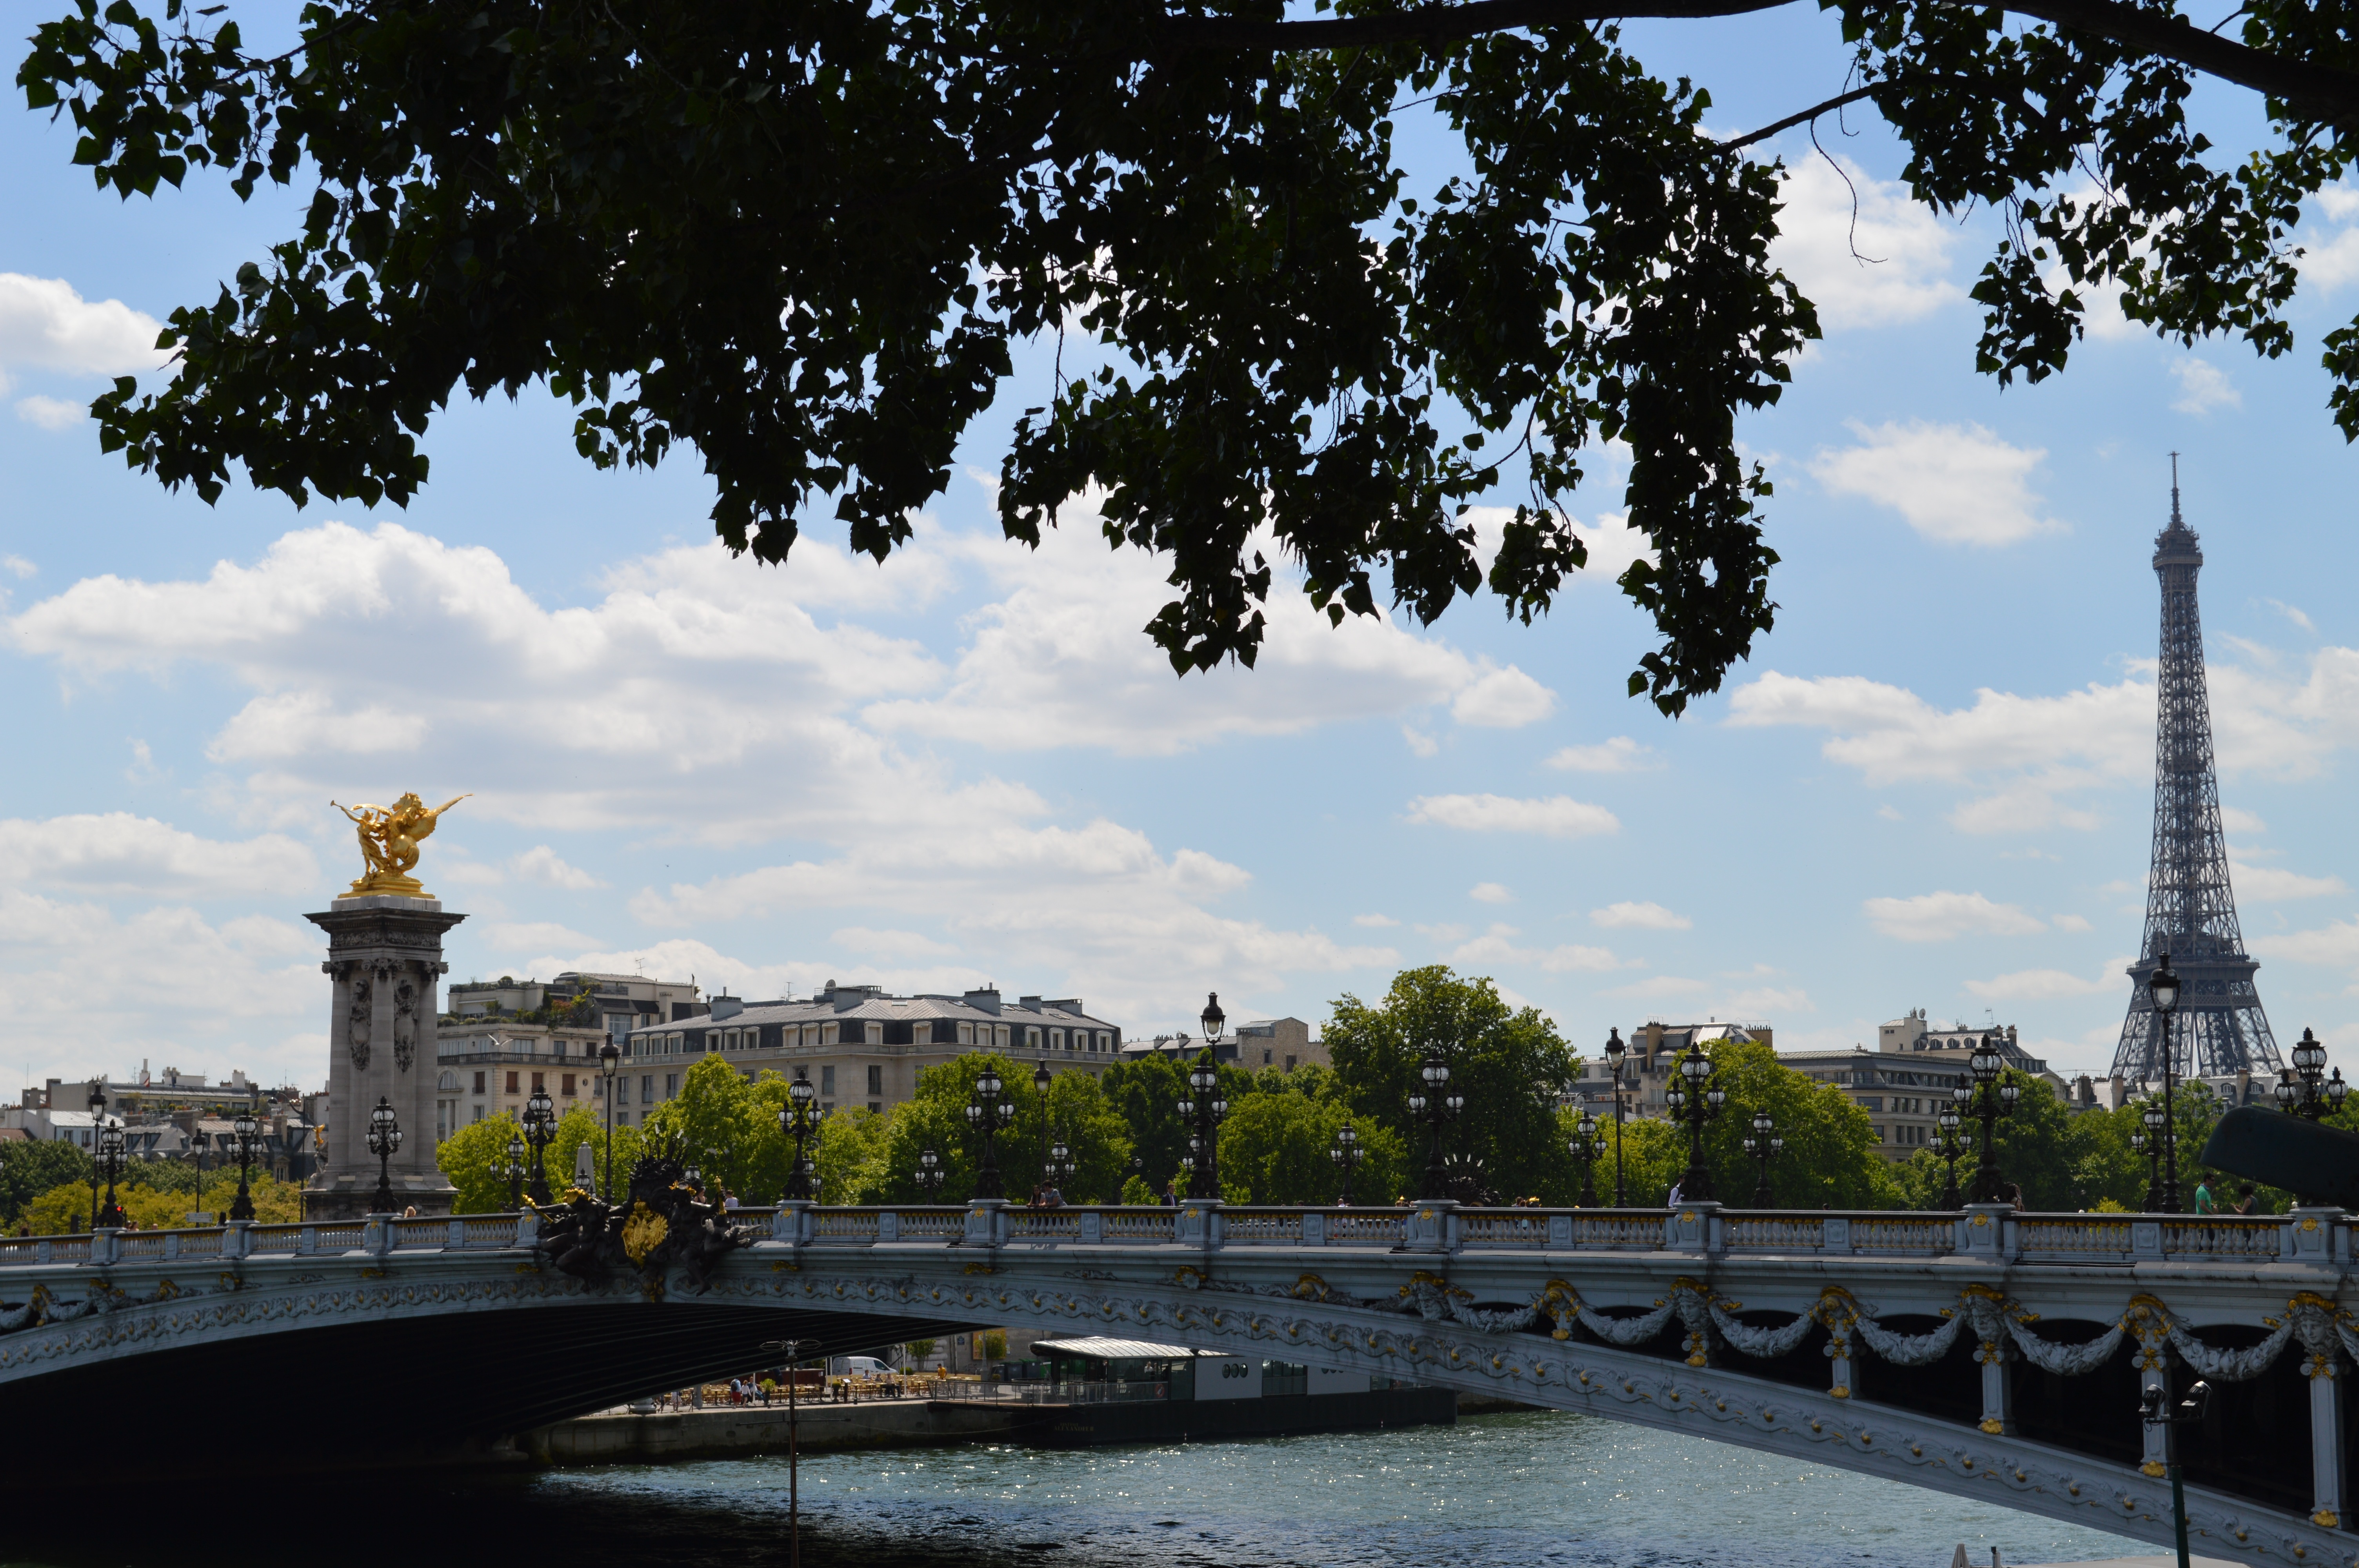
tree, bridge, skyline, city, eiffel tower, paris, river, cityscape, panorama, downtown, reflection, park, landmark, waterway, town square, urban area, woody plant, alexandre iii bridge